Indotyphlops braminus

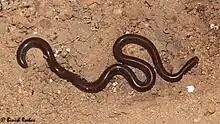
"Indotyphlops braminus" from Kerala, India

The tiny eyes are covered with translucent scales, rendering this snake almost entirely blind. The eyes cannot form images, but are still capable of registering light intensity.